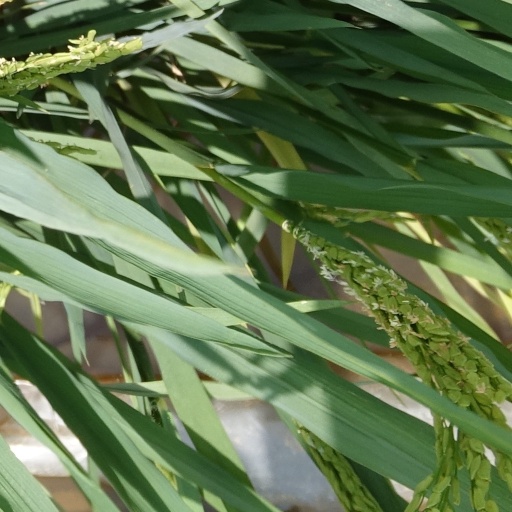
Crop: rice